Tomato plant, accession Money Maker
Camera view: tilt-top (135 deg); turntable rotation: 180 degrees
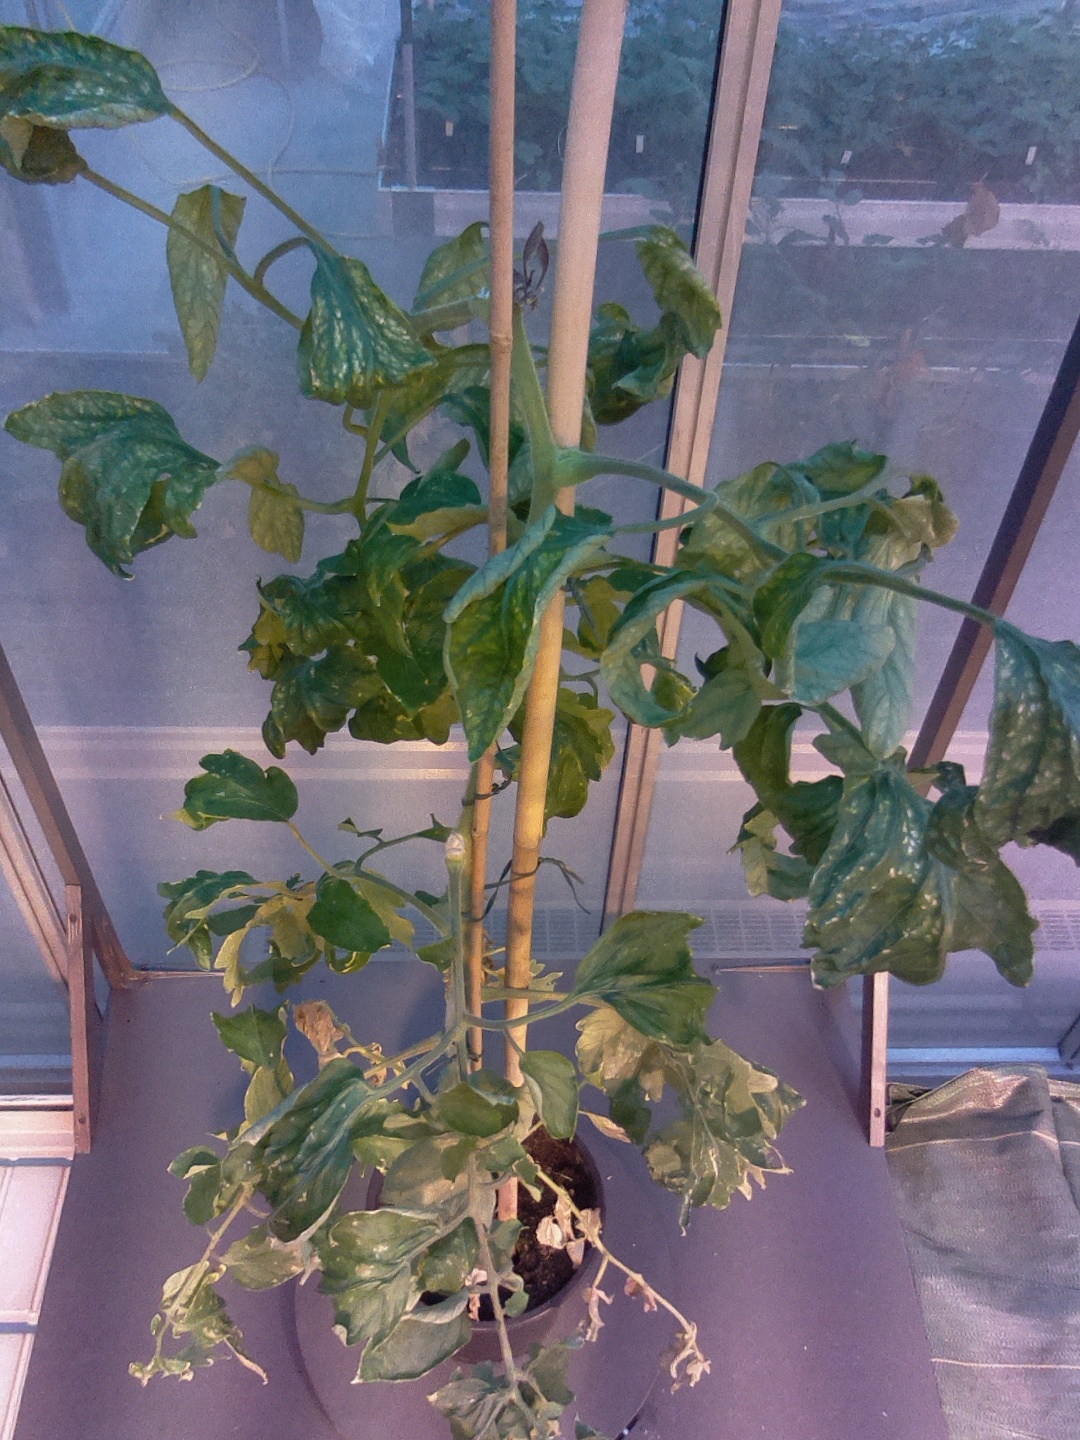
BBCH growth stage 29: 90%-100% Side shoots formed